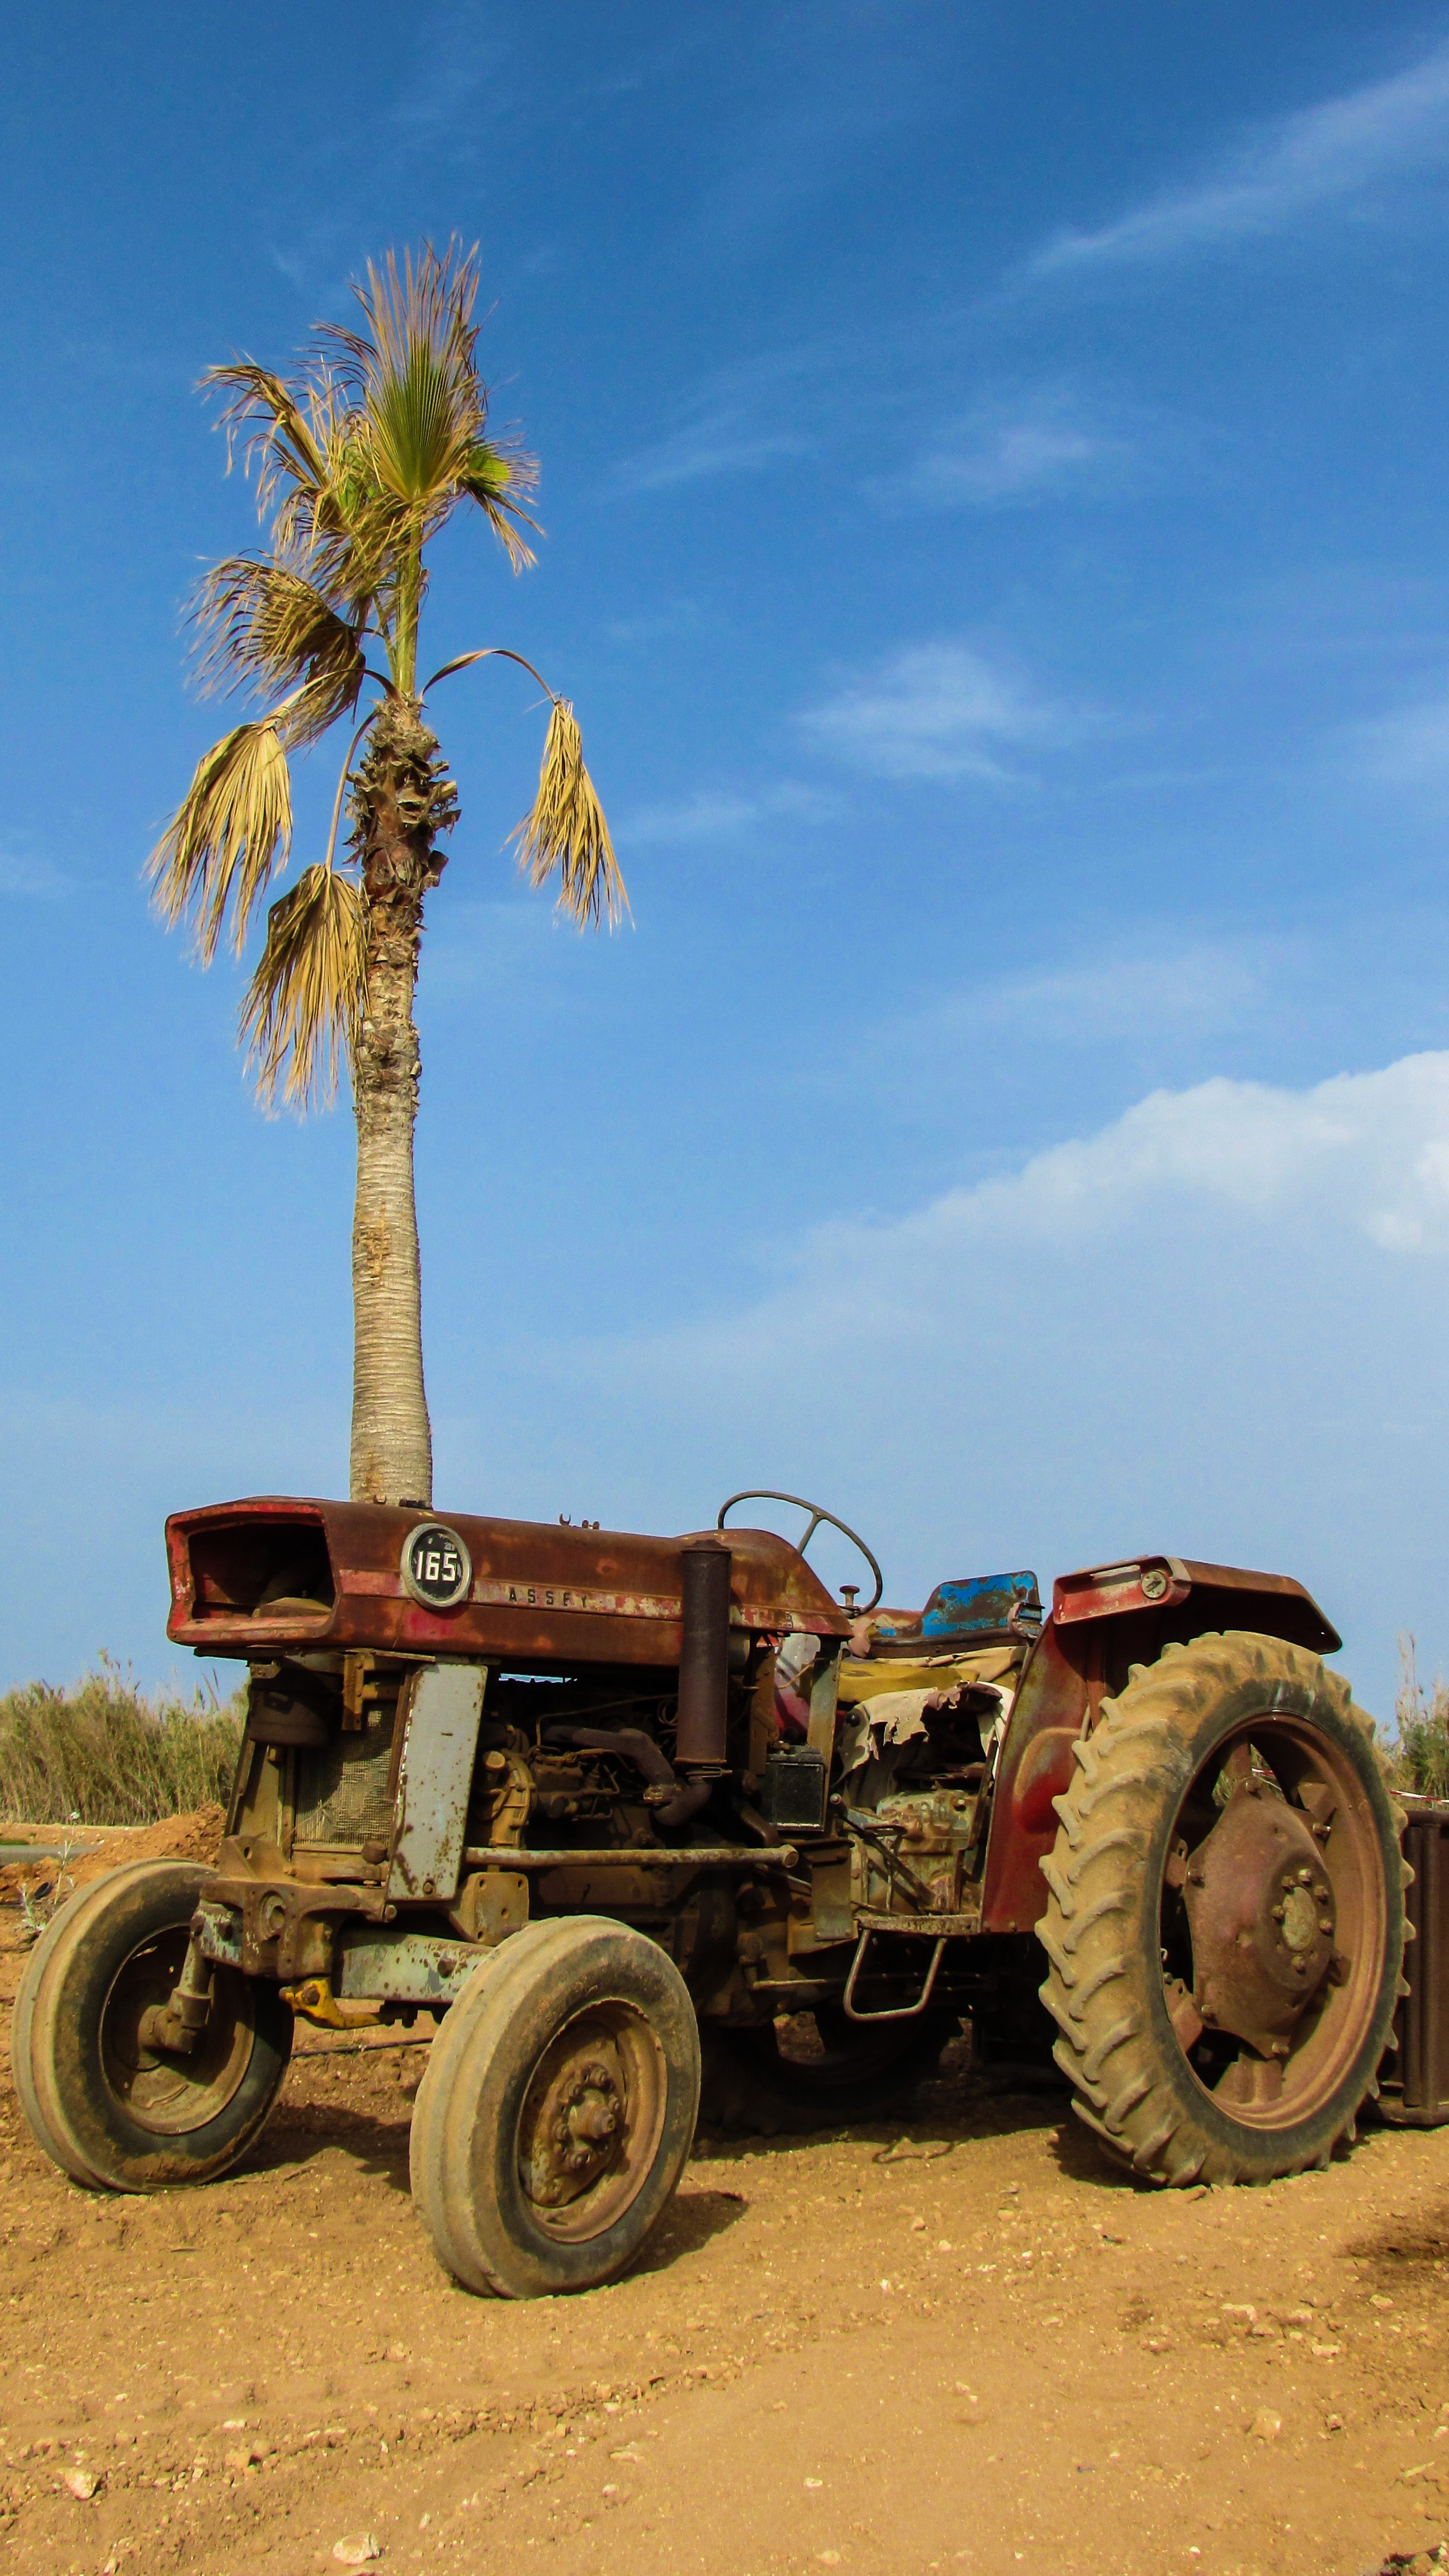
tractor, field, farm, countryside, old, rural, vehicle, crop, soil, machine, agriculture, rusty, cyprus, aged, rural area, agricultural machinery, construction equipment, off roading